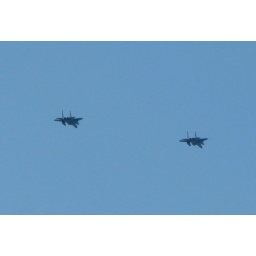
we often see these flying over our house